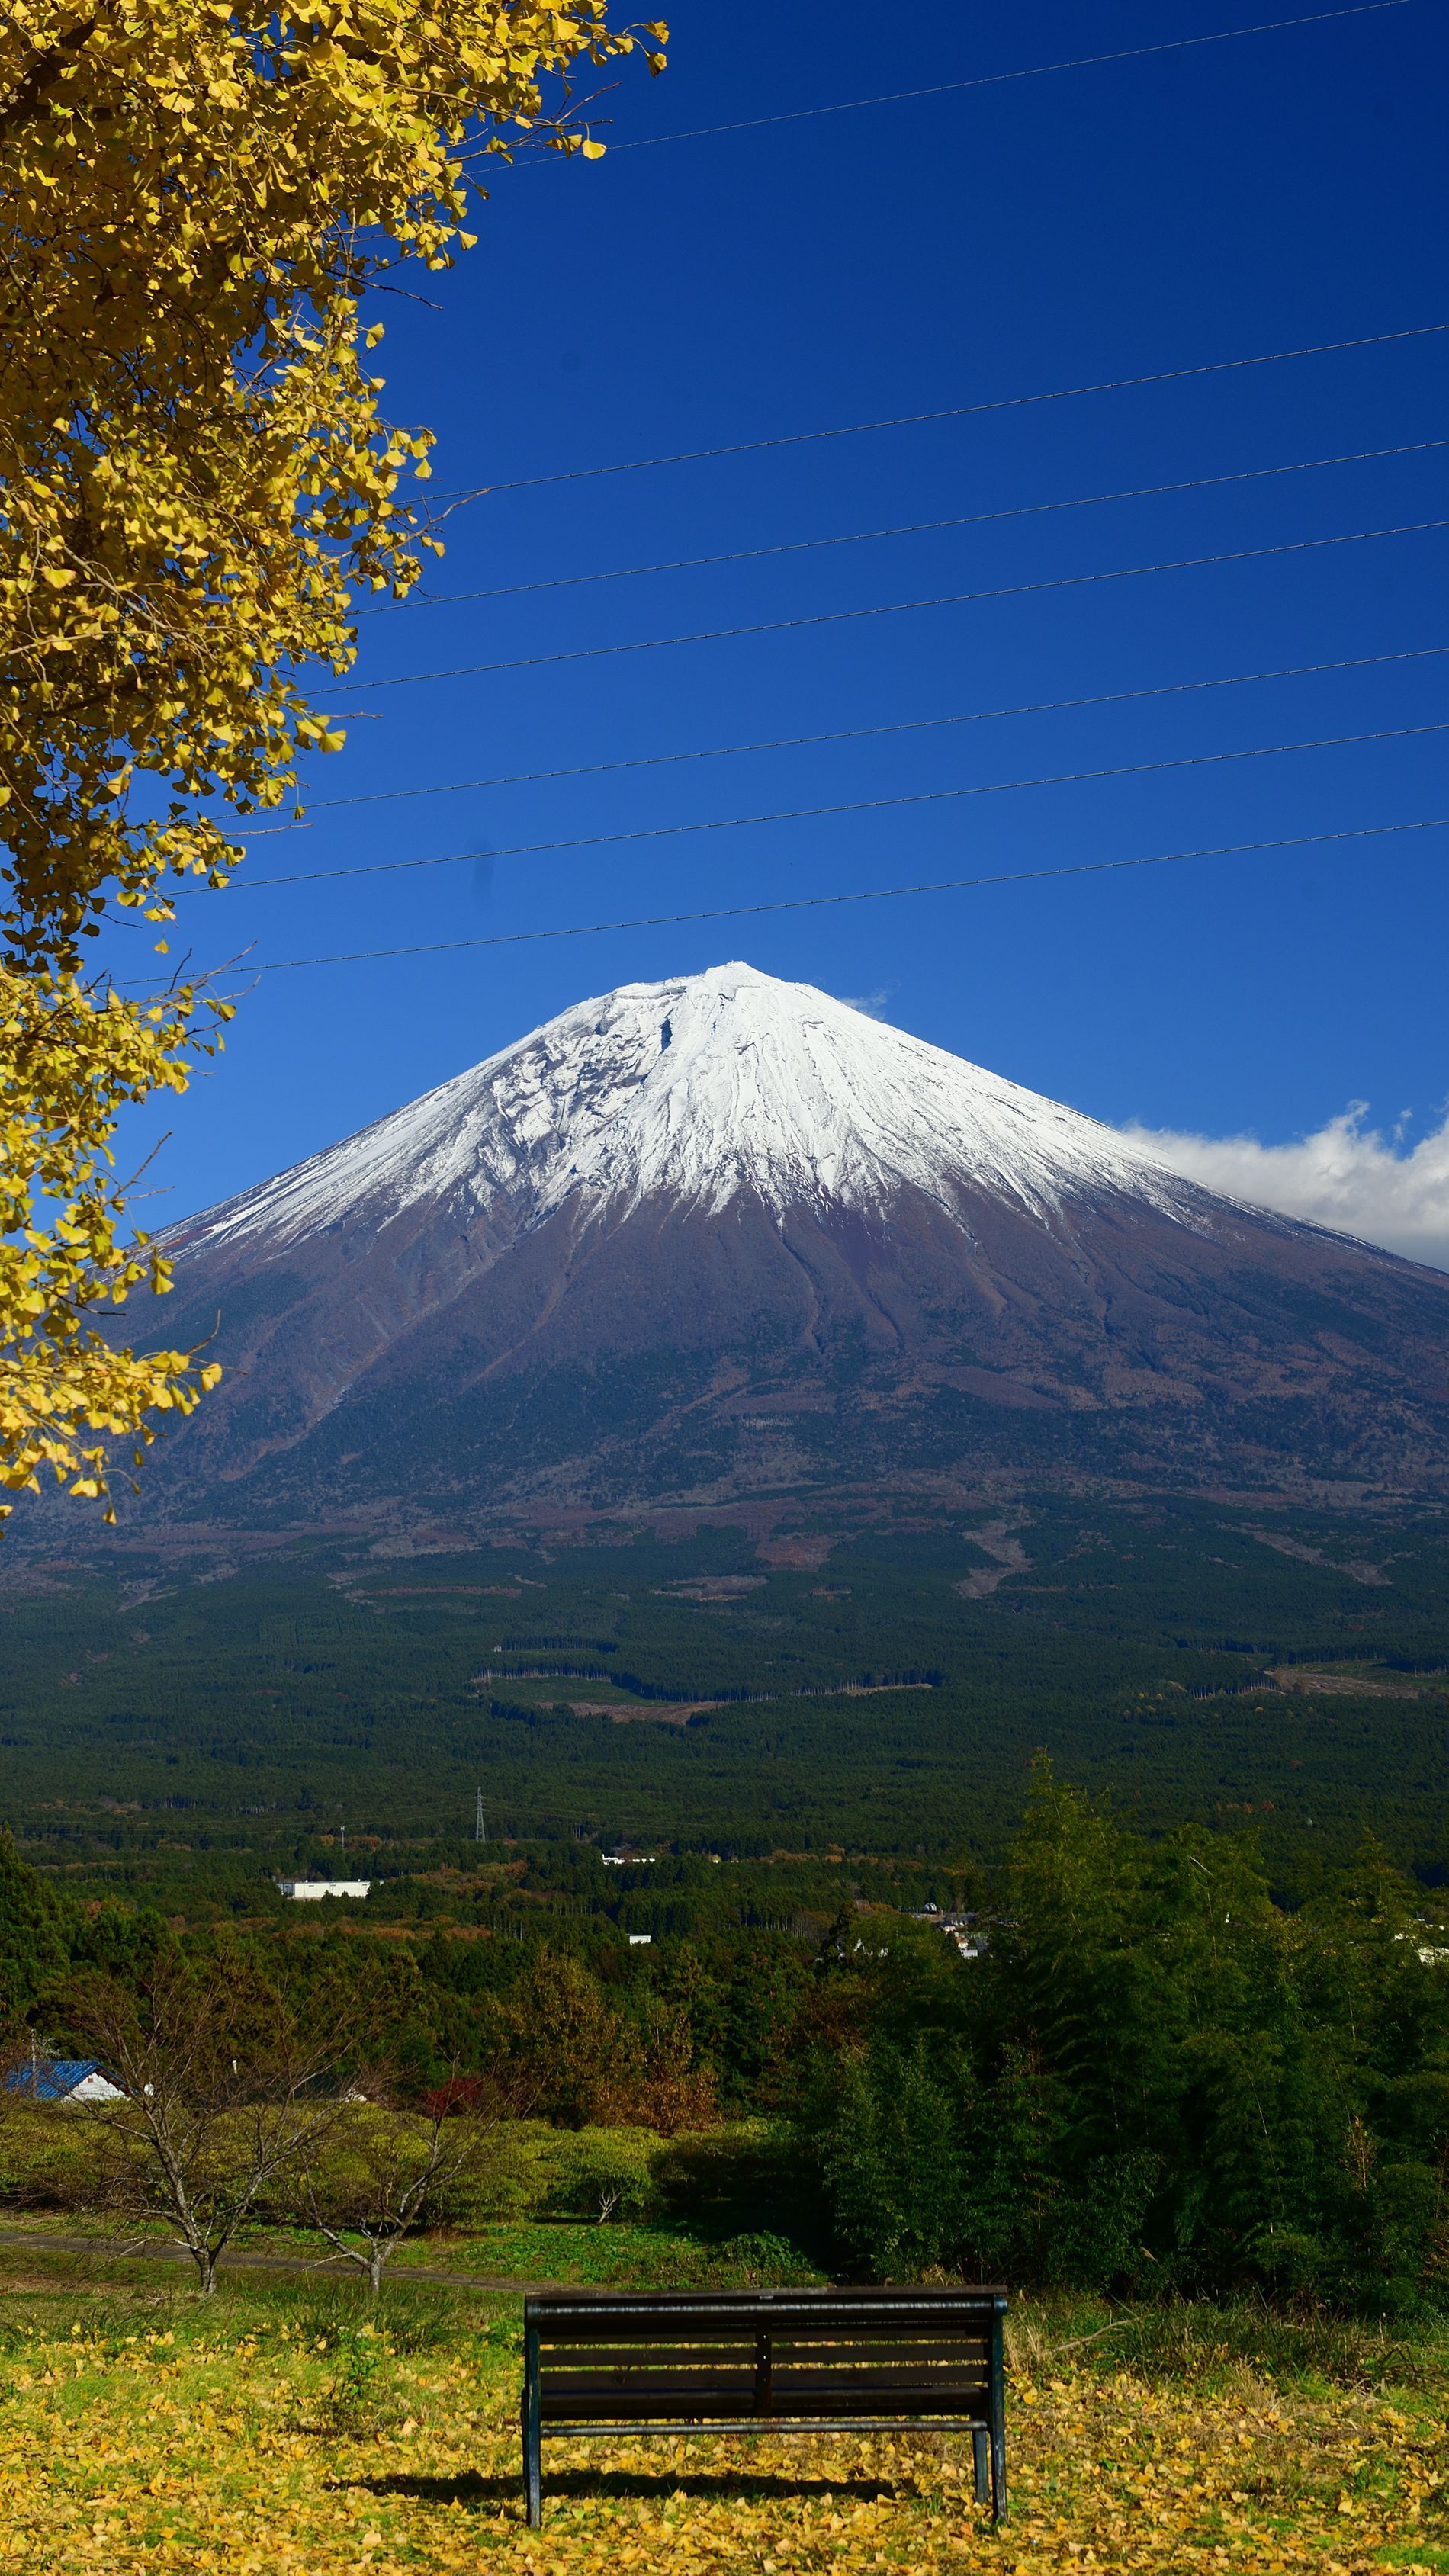
mountain with snow-capped peak and a forest.
mountain with snow-capped peak, framed by trees and a clear blue sky. A lonely bench exist in the lower middle of the photo. The mountain's peak is covered in snow. The foreground shows a field of fallen autumn leaves. The mountain has a rounded shape, with the snow covering the peak and a visible slope leading down to the trees and valleys below.
Wide shot angke. The foreground shows a field of fallen autumn leaves, with a simple dark-colored bench in the middle ground. The trees and plants around the bench are in varying shades of green and yellow-brown, indicating autumn or fall. The sky is a vivid blue. The lighting suggests a sunny day with a clear view of the mountain. The mountain's slopes appear dark brownish-gray and are dotted with greenery in the lower portions. The overall mood is peaceful.
Labels: Bench, Furniture, Nature, Outdoors, Scenery, Mountain, Mountain Range, Field, Grassland, Grass, Plant, Peak, Tree, Plateau, Park Bench, Fir, Countryside, Park, Forest, sky, Building
Lens: AF-S Zoom-Nikkor 24-70mm f/2.8G ED, -7833950682928081658
Aperture: F9
Exposure: 1/100 sec
ISO: 100
Focal length: 56.0 mm